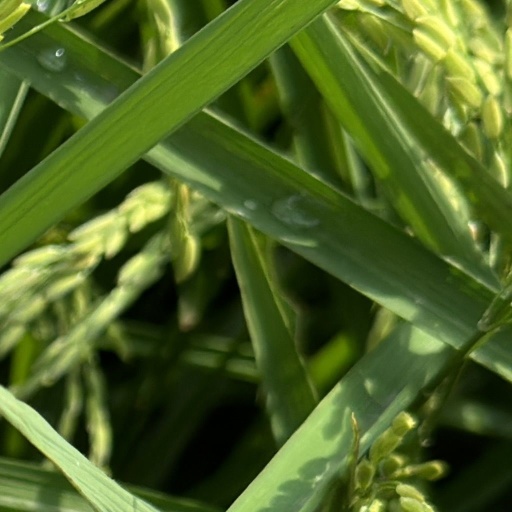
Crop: rice